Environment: real
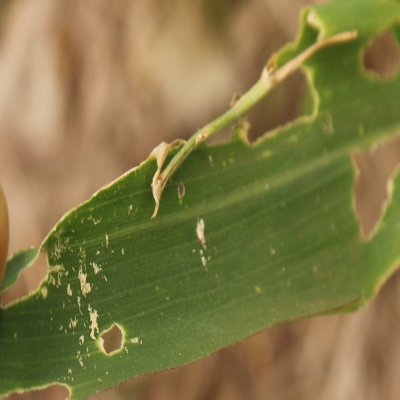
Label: fall_armyworm